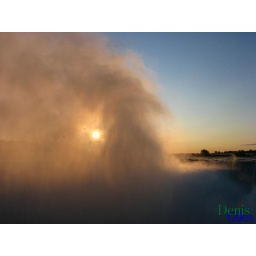
It was a beautiful morning at the falls. The black dots in the photo are birds